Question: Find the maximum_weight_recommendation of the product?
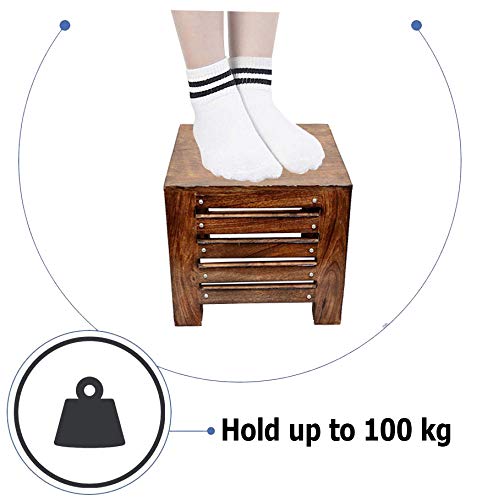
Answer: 100 kilogram